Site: brandenburg
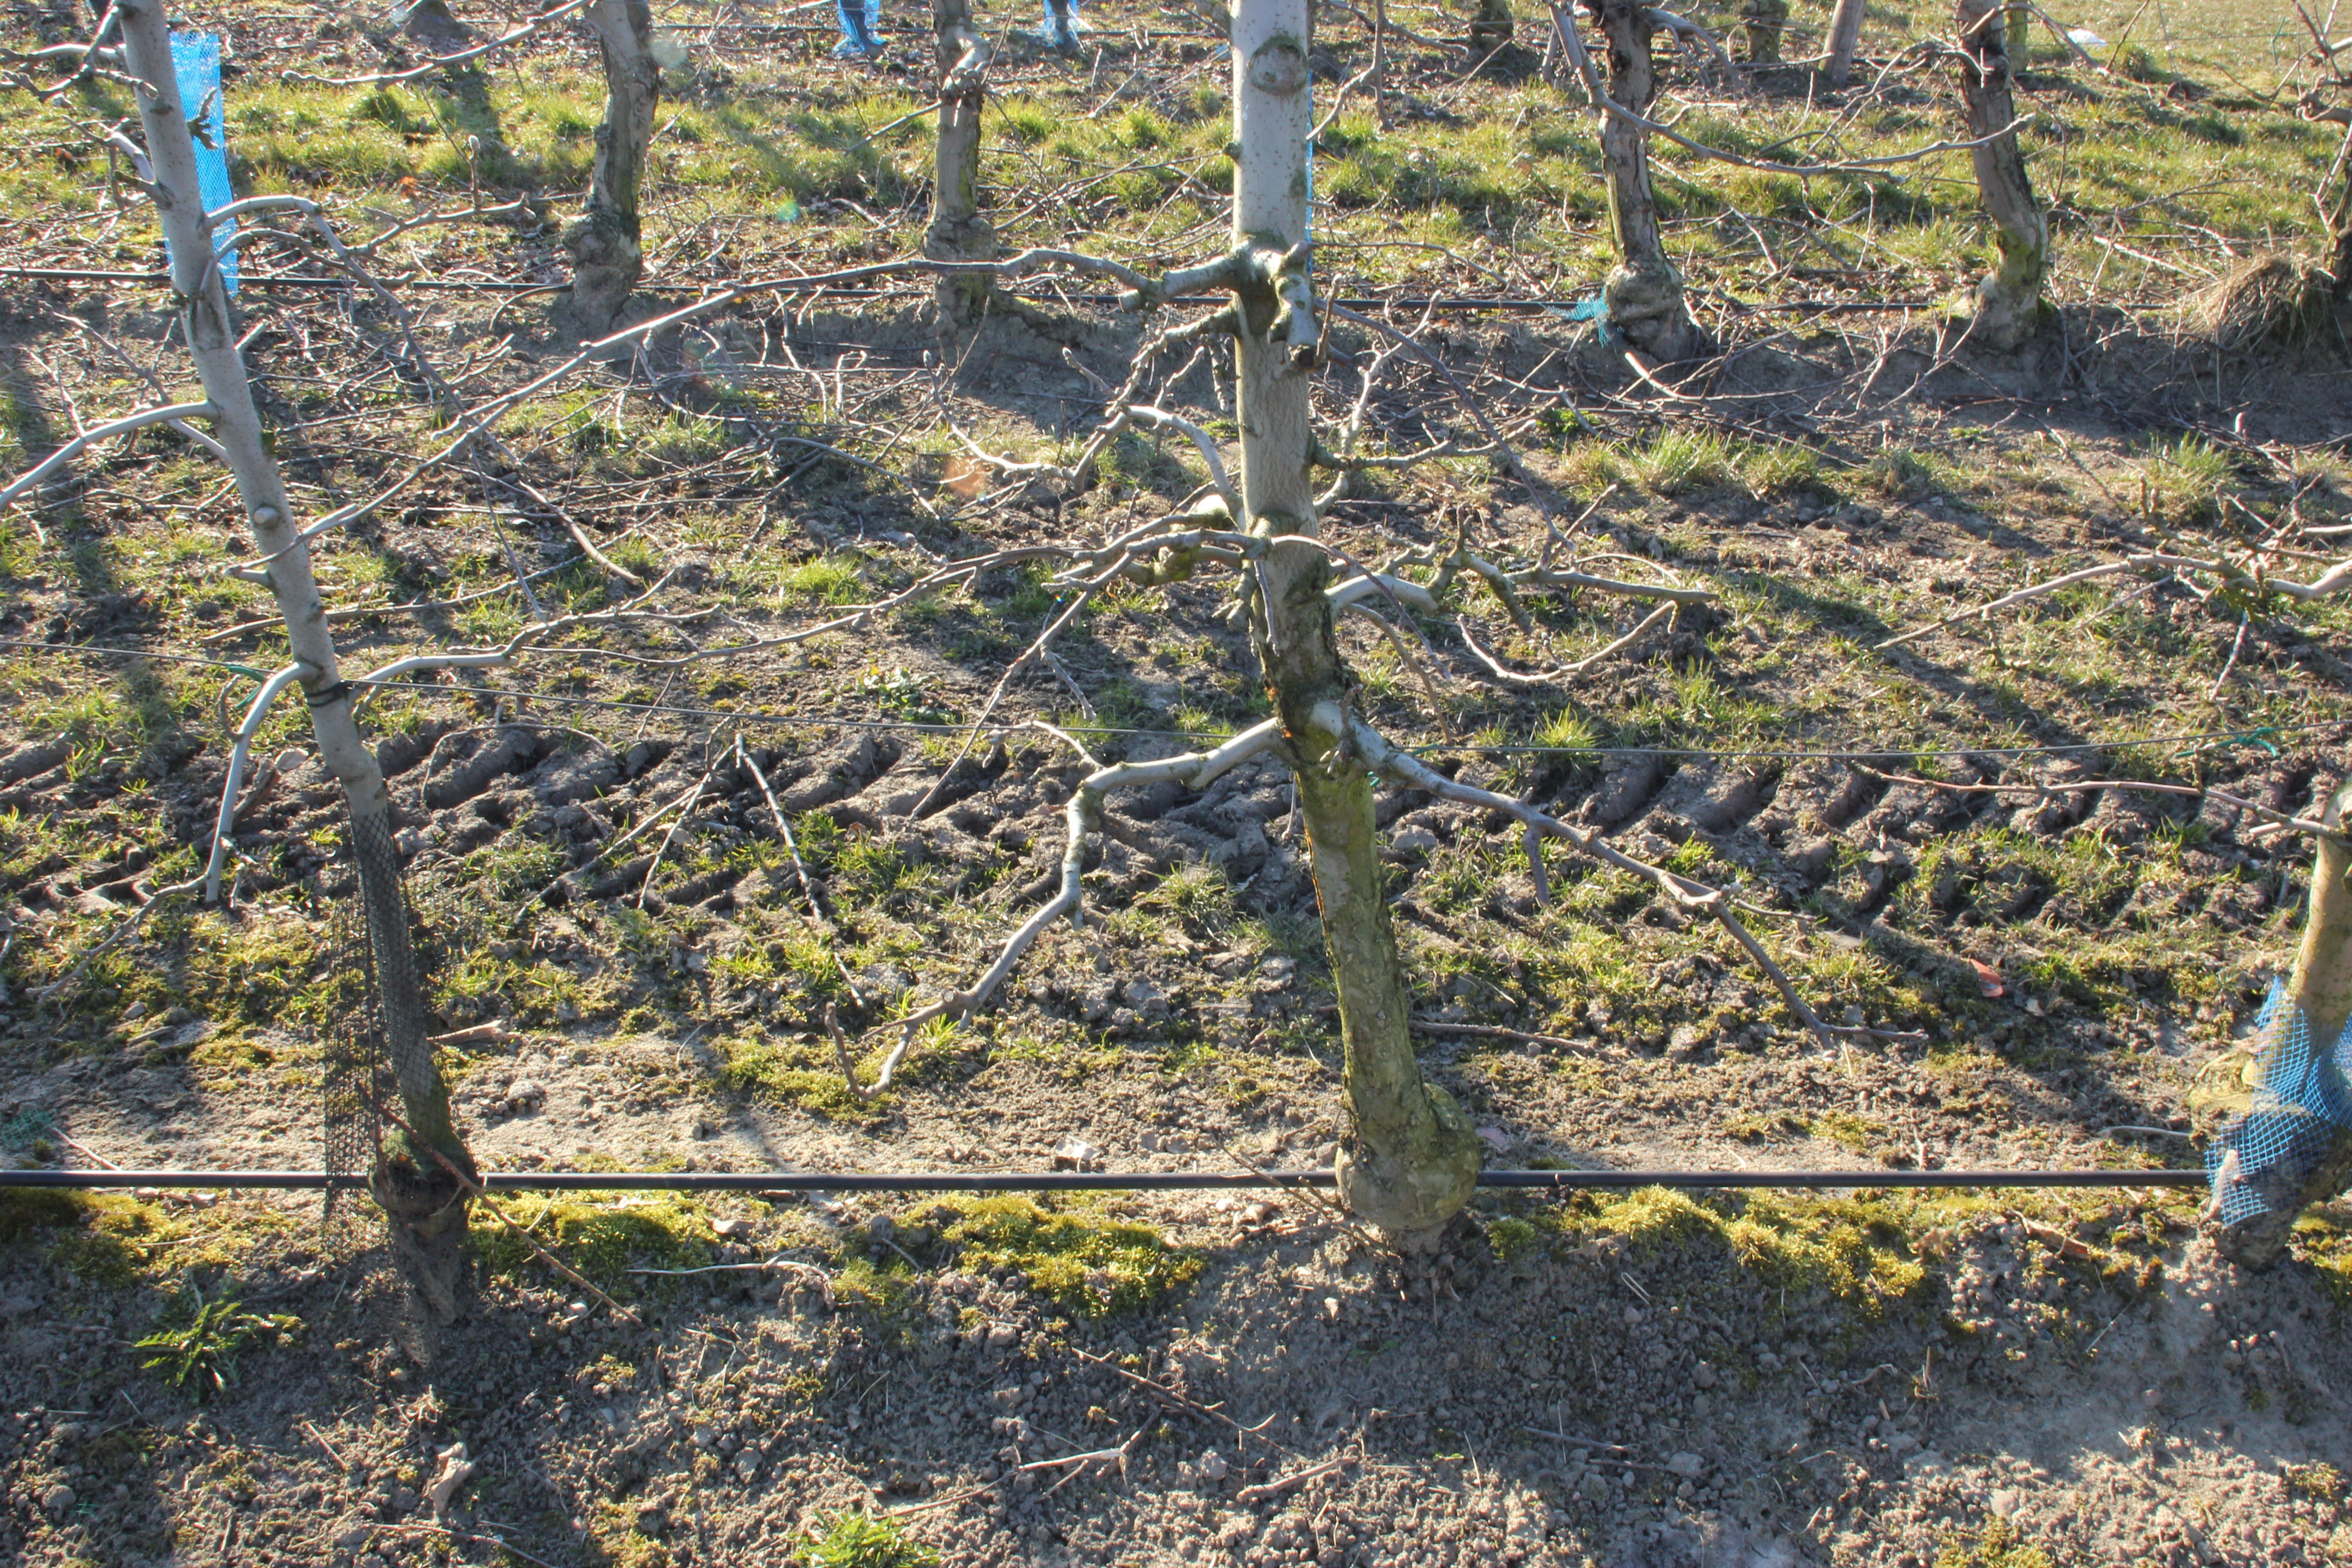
Growth stage (BBCH 03): Bud development